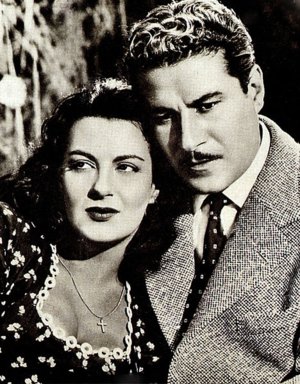
Le cinéma italien, qui est le cinéma produit ou réalisé en Italie, est l'un des principaux cinémas nationaux de l'histoire du cinéma.
Fils de personne est un film franco-italien réalisé par Raffaello Matarazzo et sorti en 1951.
Le melodramma strappalacrime est un genre cinématographique du cinéma italien, cousin du néoréalisme.